28 cm howitzer L/10

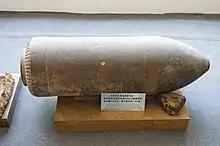
A 217 kilogram (478 pound) shell of the 28 cm Howitzer.

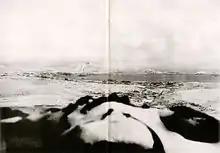
Port Arthur viewed from the top of a 203-meter hill, looking at the ships of the Russian Pacific Fleet

At 10:30 on December 5, following another massive artillery bombardment, the Japanese managed to overrun 203 Meter Hill overlooking the harbour of Port Arthur with the Russian Pacific Fleet at anchor. They sent an artillery observer on the hill, directing the fire of the 28 cm howitzer, systematically sinking the Russian fleet, one ship after another. On December 5, 1904, the battleship "Poltava" was sunk, followed by the battleship "Retvizan" on December 7, 1904, the battleships "Pobeda" and "Peresvet" and the cruisers "Pallada" and "Bayan" on December 9, 1904. All six would be raised, repaired, renamed, and recommissioned by the Japanese after the war. The battleship "Sevastopol", although hit five times by shells, managed to move out of range of the guns. On the night of January 2, 1905, after Port Arthur surrendered, Captain Nikolai Essen of the "Sevastopol" had the crippled battleship scuttled in of water by opening the sea cocks on one side, so that the ship would sink on its side and could not be raised and salvaged by the Japanese.